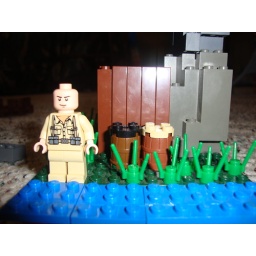
it's a vietnam gaurd house by the river it is different from the other one